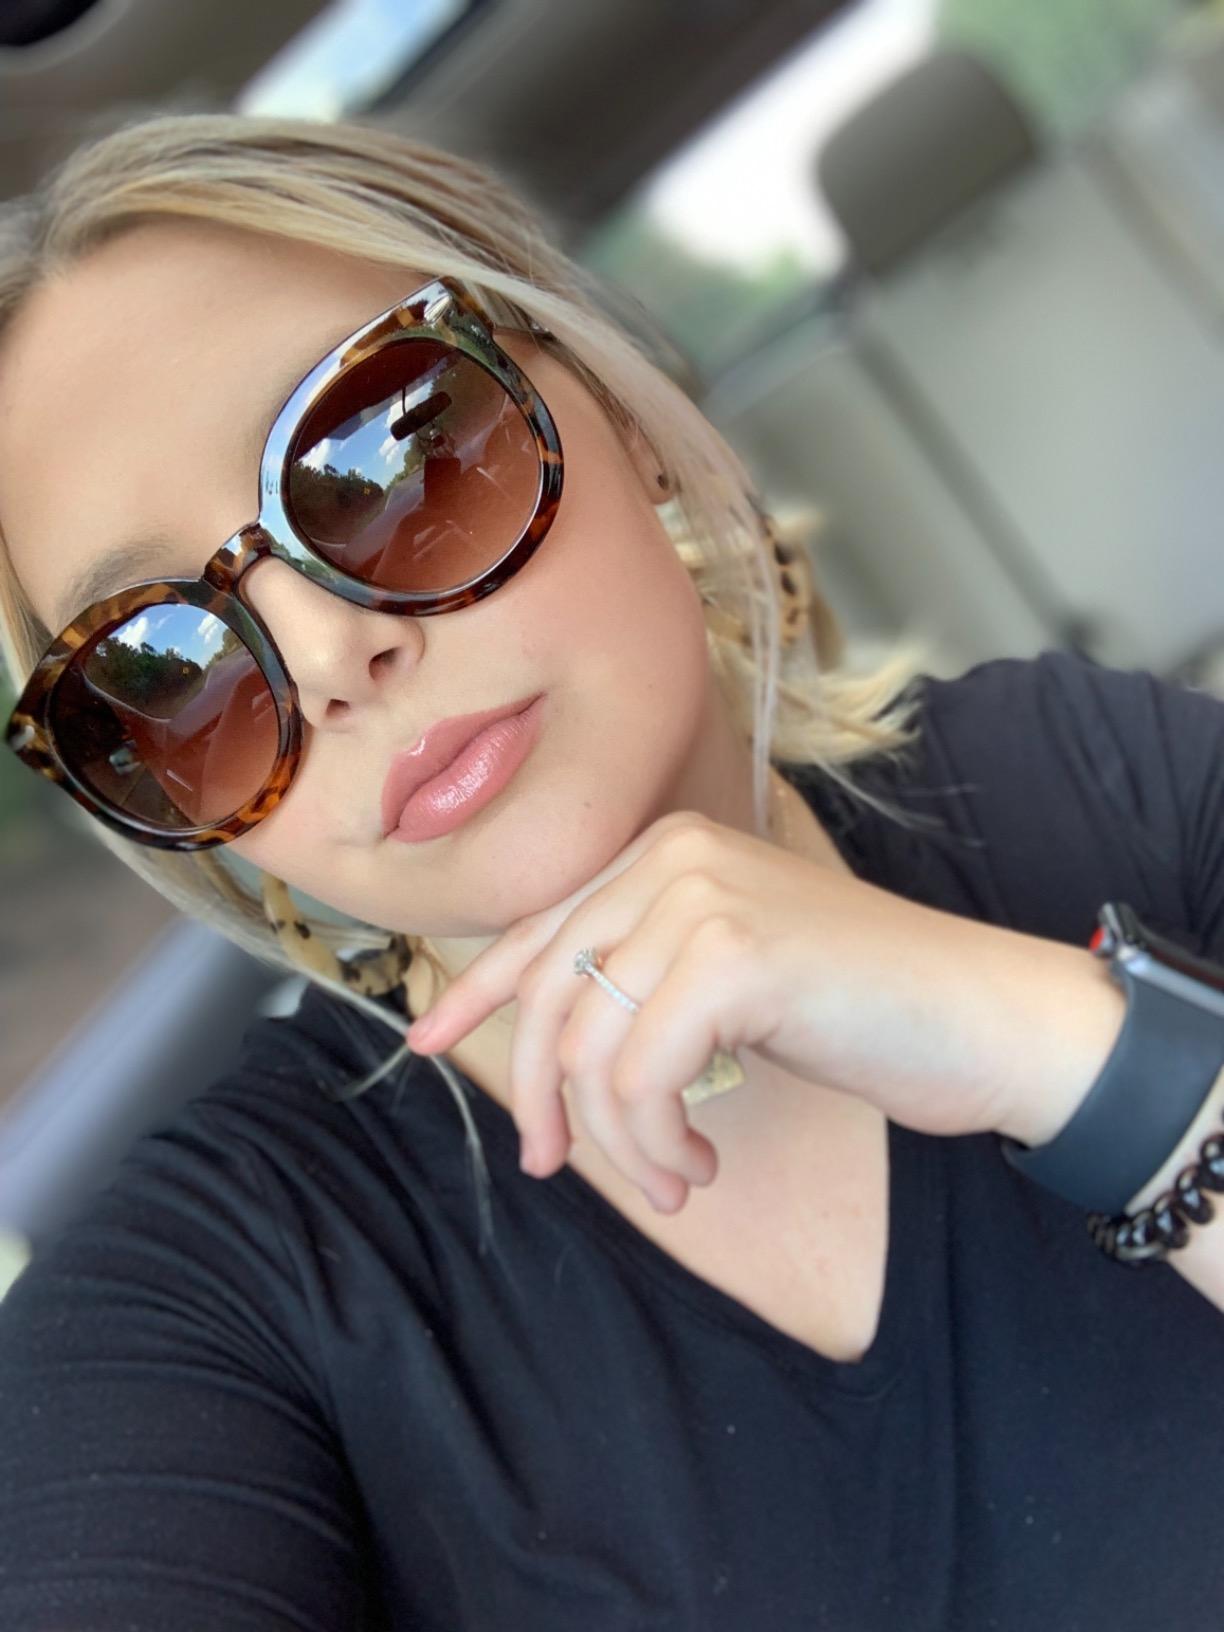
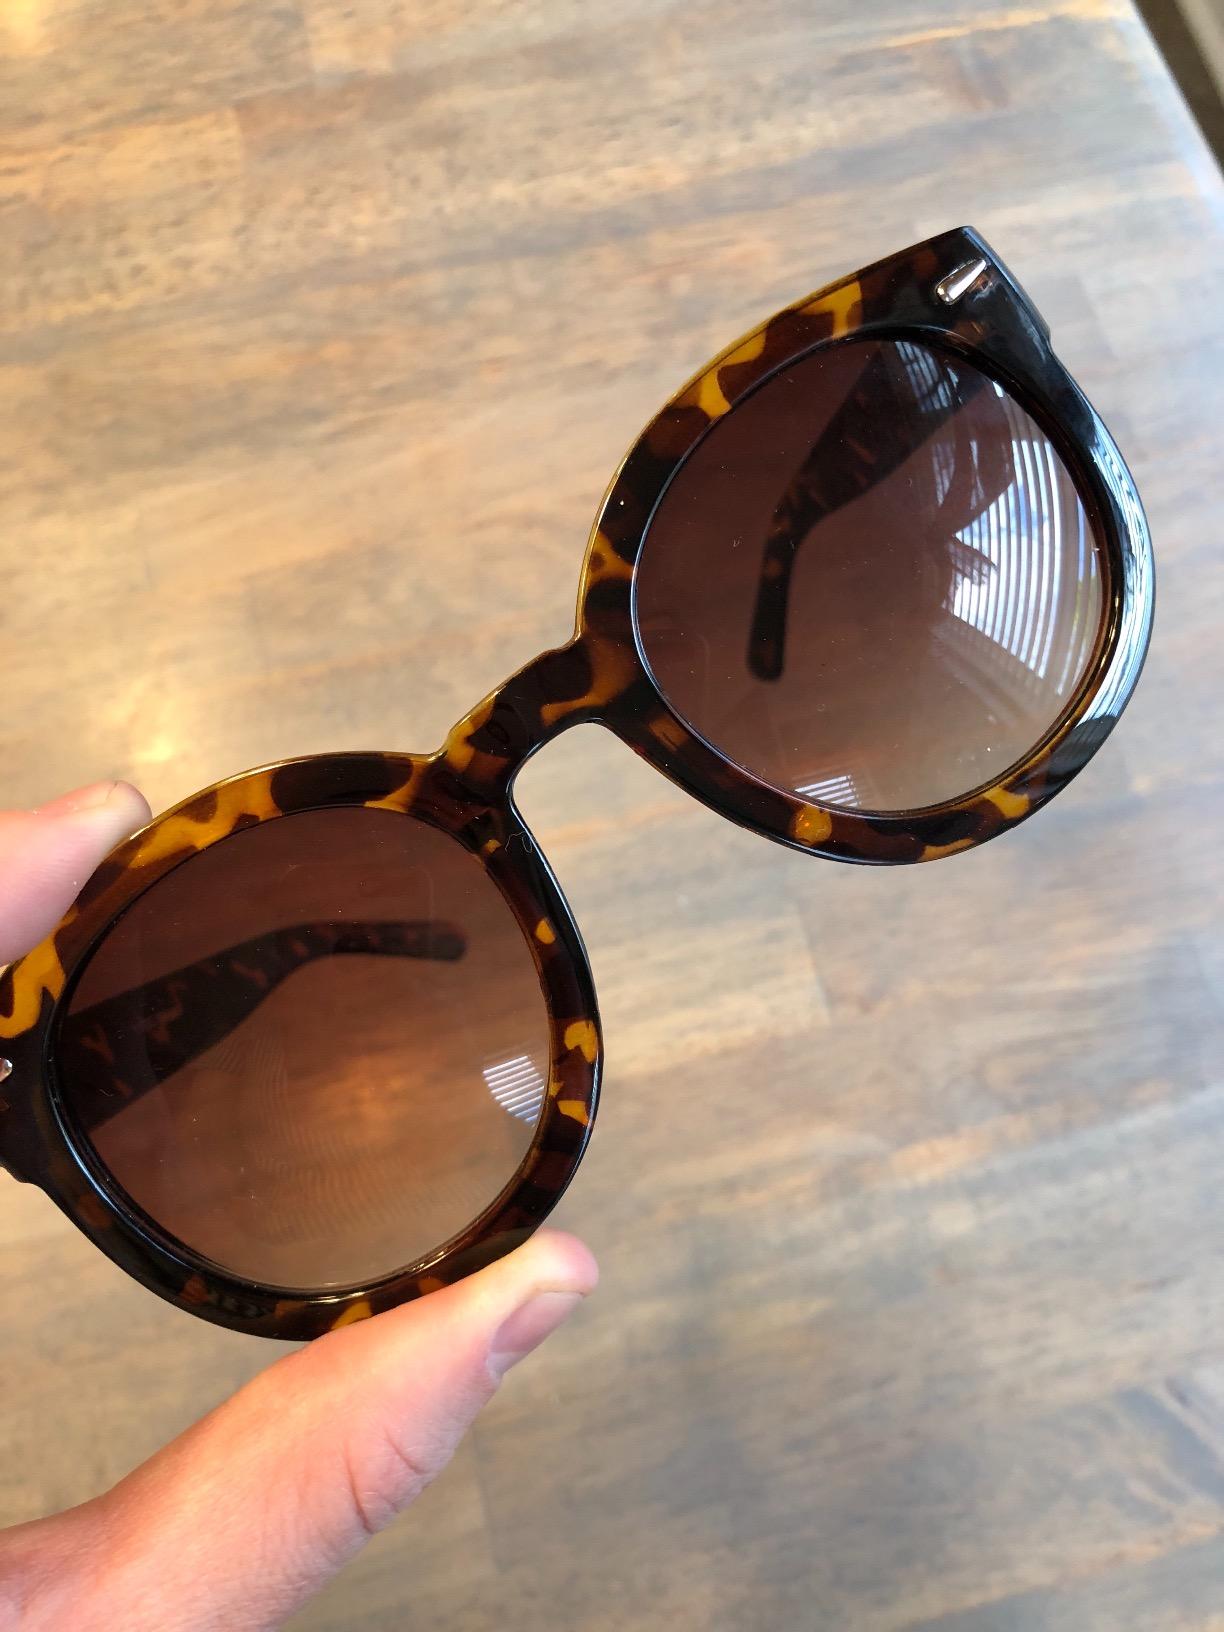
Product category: accessories_sunglasses
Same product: yes